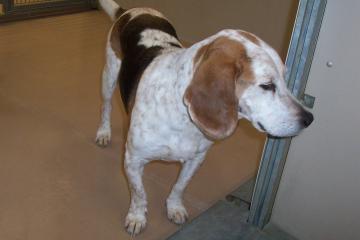
beagle